Jumping library

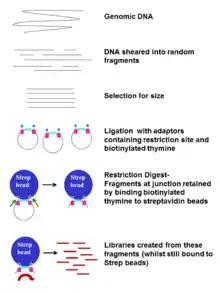
This figure is a schematic representation of one of the most recently used methods for creating jumping libraries.

In a short-jump library, 3 kb genomic DNA fragments are ligated with biotinylate ends and circularized. The circular segments are then sheared into small fragments and the biotinylated fragments are selected by affinity assay for paired-end sequencing.